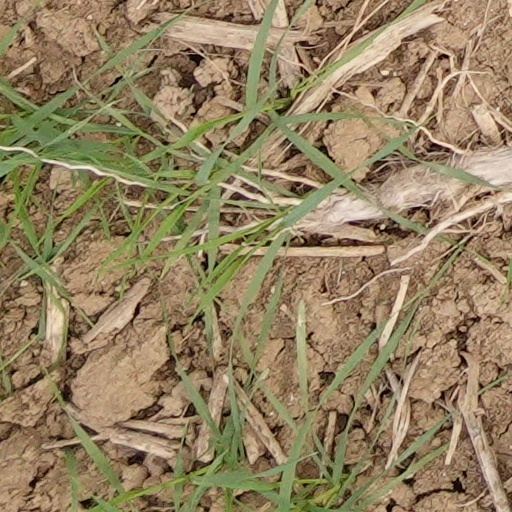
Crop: wheat